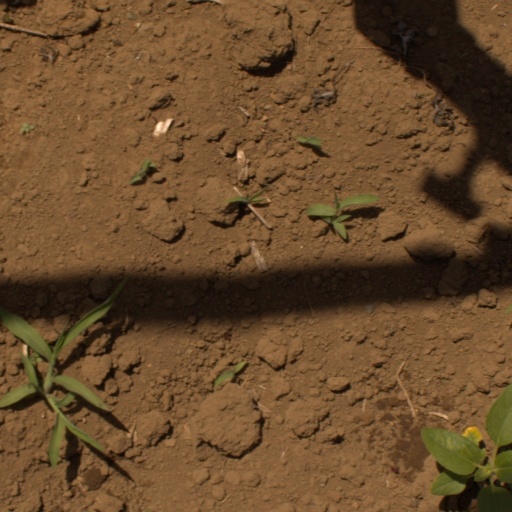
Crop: Jerusalem artichoke